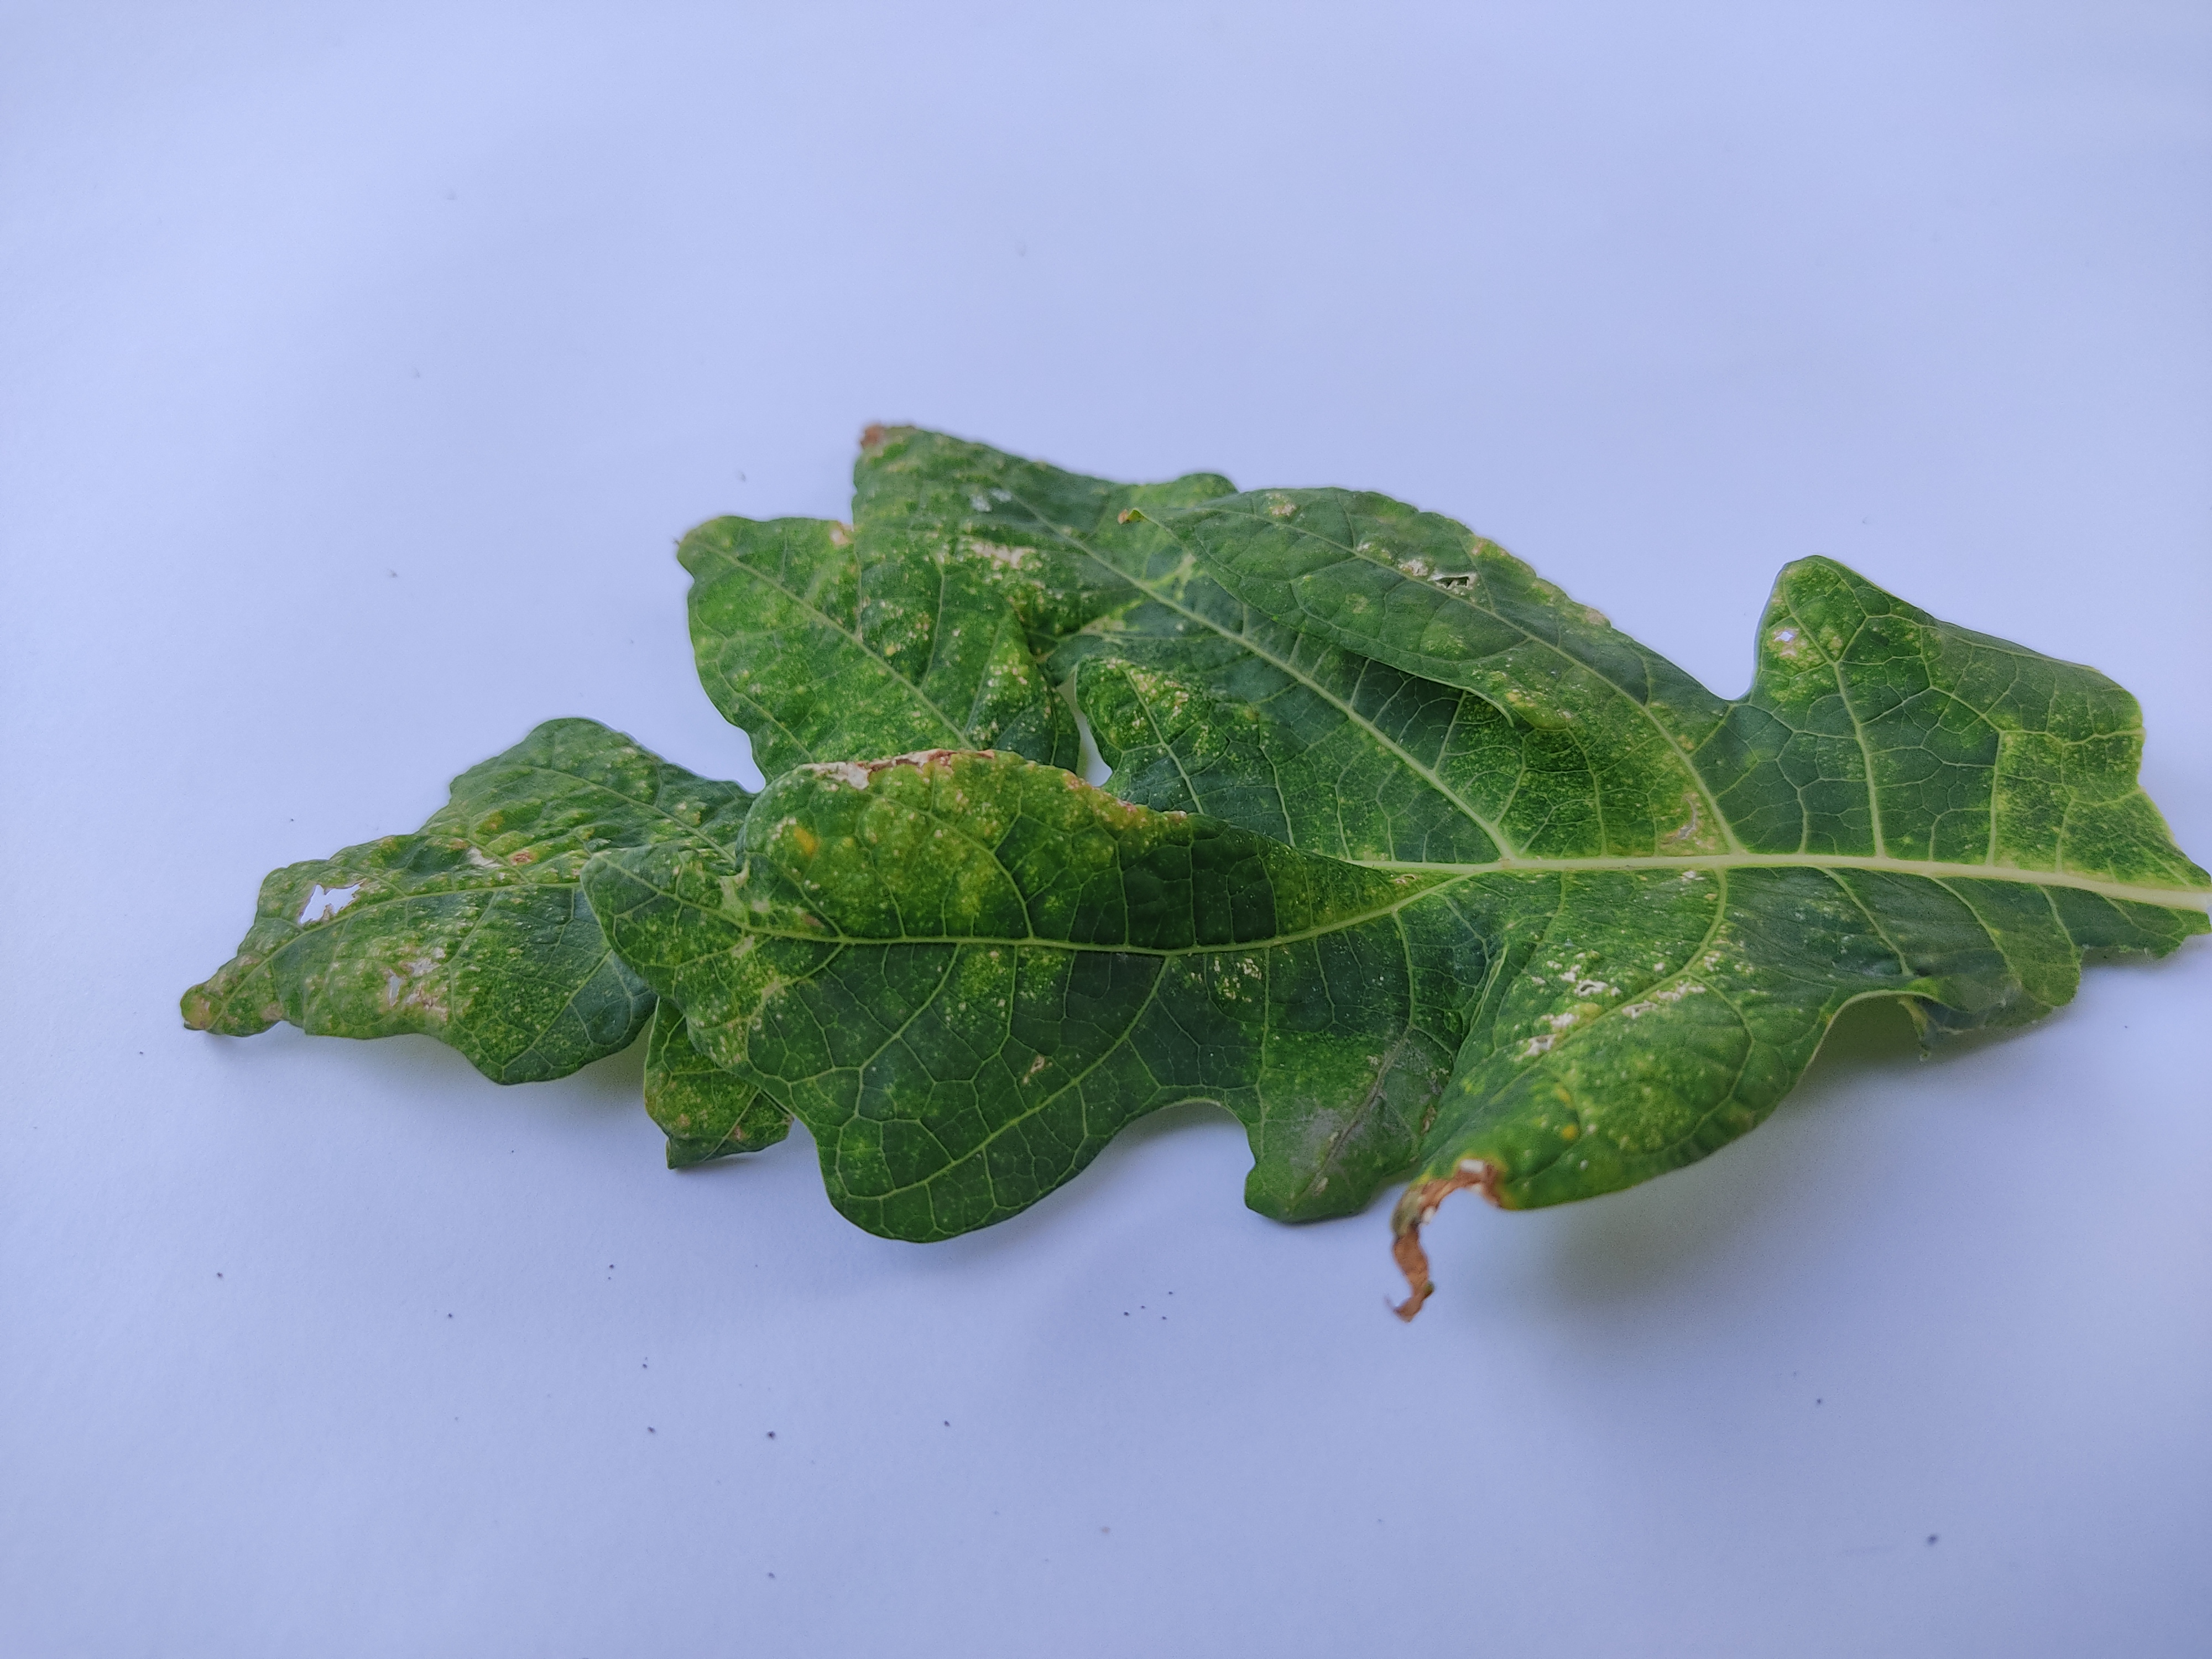
Label: Mite Disease